Col. Littleton

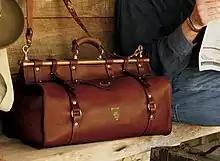
Col. Littleton No.3 Grip

He launched his label in 1987 from the third floor attic of his home, selling antique cufflinks to specialty stores such as Paul Stuart in New York City, that appreciated his eye for the interesting. He designed the packaging, creating the cross swords logo and Col. Littleton motif that would become his brand mark.